List of Bowling Green State University buildings

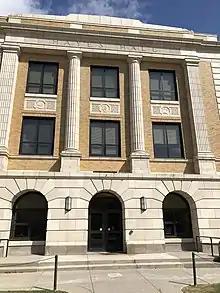
Hayes Hall

Built as a Practical Arts building in 1931 at a cost of almost $250,000. In 1959 it was named after President Rutherford B. Hayes and Lucy Webb Hayes. In 1992 computer services and Computer Science was centralized in this building. The Center for Women and Gender Equity was moved to this building in 2018.